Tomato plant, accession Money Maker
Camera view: bottom (45 deg); turntable rotation: 150 degrees
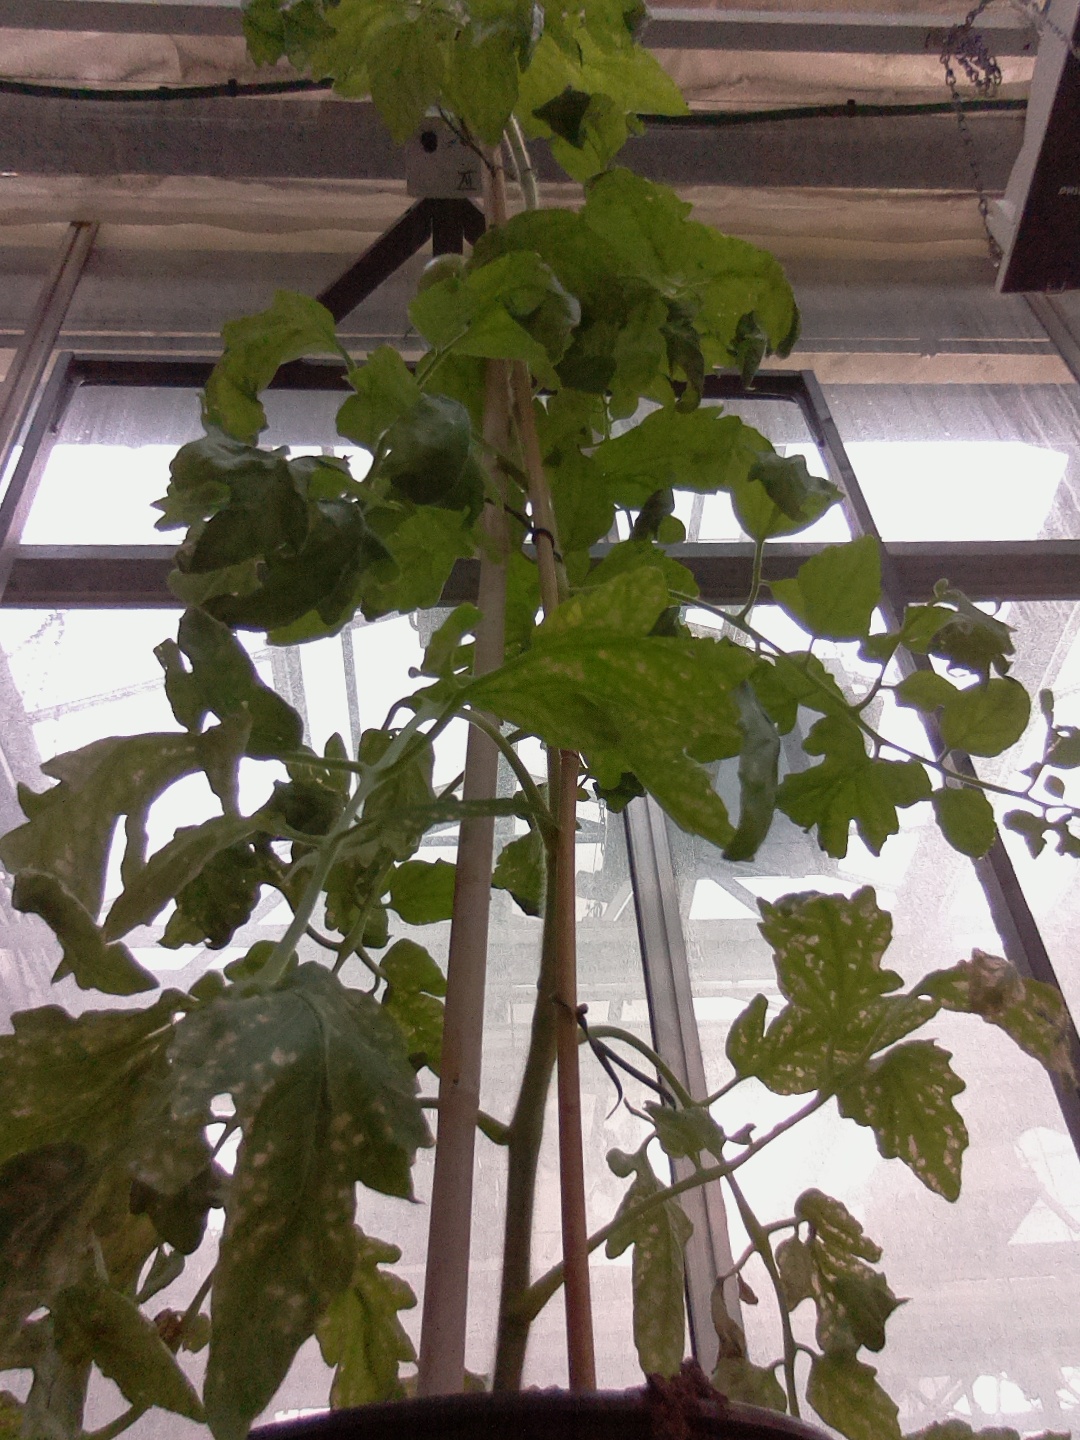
BBCH growth stage 73: 30%-40% of final fruit size